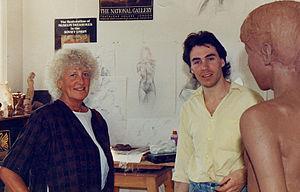
Elisabeth Frink née le 14 novembre 1930 à Thurlow et morte le 18 avril 1993 à Blandford Forum, est une sculptrice britannique qui fait partie du courant néofiguratif.